Madrasa of Amir Sunqur Sa'di

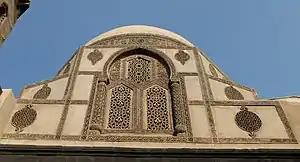
The detailed stucco decoration on the mausoleum exterior

The building's entrance from the street is through a doorway under a canopy of stone-carved decorations, including . To the left is the mausoleum and the former madrasa, marked by a dome and minaret at the building's corner. The exterior surface of the mausoleum dome, as well as the exterior of the minaret, are covered in lavish carved stucco decoration that is considered uncommon in Mamluk architecture. The minaret's overall shape is typical of the Bahri Mamluk period, with a square shaft and a fluted cap with a keel-arch profile (similar to the minaret of the Mausoleum of Salar and Sanjar al-Jawli).